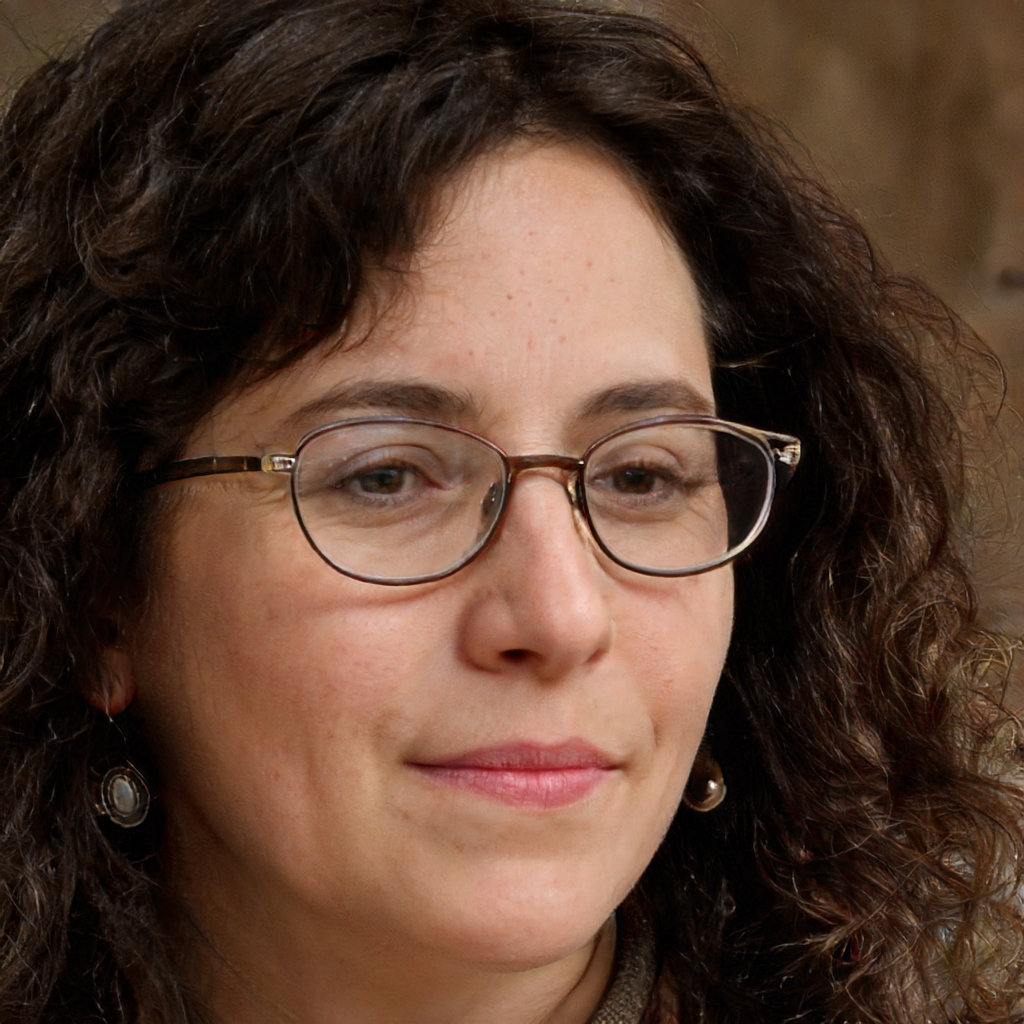
Portrait style: Real Portrait